Inner suburb

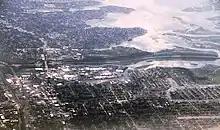
Nassau County, Long Island is emblematic of continuous sprawl in an inner suburb of New York City, United States.

An inner suburb is a suburban community central to a large city, or at the inner city and central business district. The urban density is usually lower than the inner city or central business district, but higher than that of the city's rural–urban fringe, or exurbs.